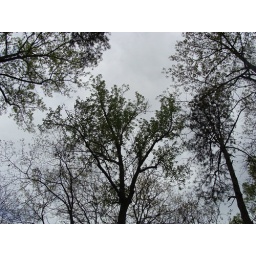
Tree line meets the clouds in the sky to create a silhouette.